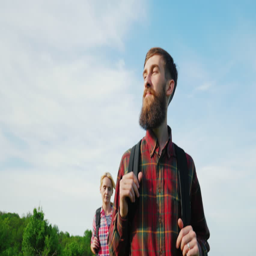
a young man and a woman with backpacks on their backs follow a picturesque green valley .